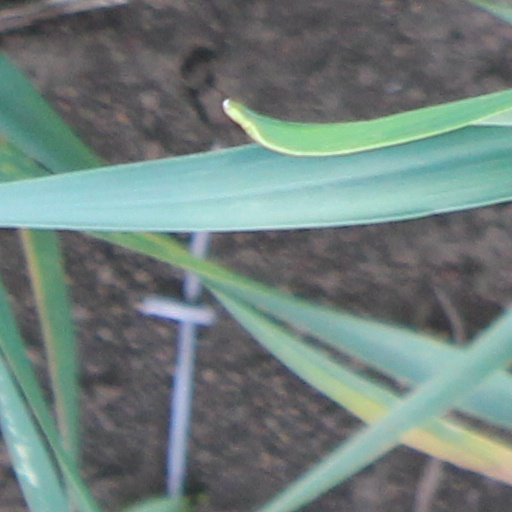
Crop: wheat